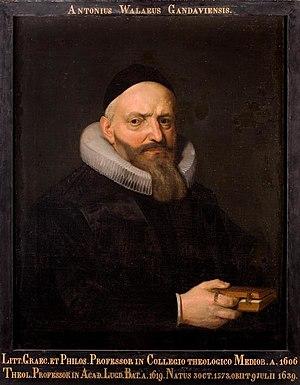
Antoine de Waele, latinisé en Antonius Walaeus, né le 3 octobre 1573 à Gand et décédé le 3 juillet 1639 à Leyde, est un pasteur protestant et théologien calviniste hollandais.